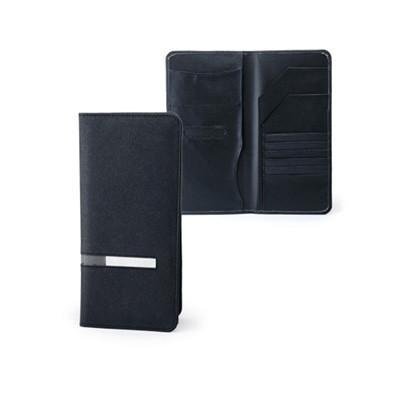
Travel Wallet | Bicast Leather
The Travel Wallet | Bicast Leather is the dependable companion for every traveler, keeping important documents organized and easily accessible. Crafted from premium bicast leather, it offers durability with a refined, stylish look and serves as a reliable document holder , a passport case , and a trusted travel accessory for everyday journeys. Ample Storage and organization ensure you can keep essentials close at hand. This wallet provides multiple compartments to store passports, boarding passes, cards, cash, and other travel documents in one compact, easy-to-access place. Premium bicast leather construction for durability and a timeless look Multiple compartments to hold passports , cards , cash, and tickets Slim, durable wallet profile that fits in pockets or bags Lightweight design and easy maintenance for everyday travel essentials Professional finish with a secure, organized layout you can rely on Whether you're heading to the office or boarding a flight, this Travel Wallet helps streamline security checks and daily routines. Elevate your organization on the go—add to cart today.
Brand: AbrandZ
Category: Apparel & Accessories > Handbags, Wallets & Cases > Wallets & Money Clips > Travel Wallets